Hezekiah S. Ramsdell Farm

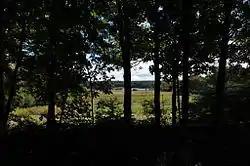
View from the farm site to West Thompson Reservoir

The Hezekiah S. Ramsdell Farm was a historic farm in Thompson, Connecticut. It was located on what was once known as Ramsdell Road, but is now a hiking trail on the lands surrounding West Thompson Reservoir. The property was made famous by a standoff between the United States Army Corps of Engineers (USACE) and Alice Ramsdell, the feisty owner of the property who refused to leave after USACE acquired it by eminent domain as part of a flood control project in the 1960s. The dispute, highlighted by an incident in which Miss Ramsdell supposedly met government officials holding a shotgun, was ended when the government acquiesced to her demand to stay on the property. The farm was added to the National Register of Historic Places in 1990.